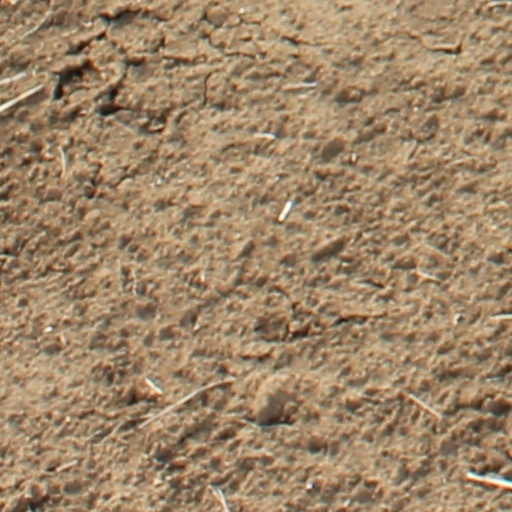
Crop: wheat